Pardaxin

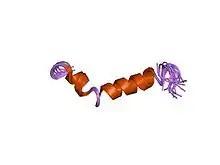
twenty lowest energy structures of pa4 by solution nmr

Pardaxin is a peptide produced by the Red Sea sole (P4, P5) and the Pacific Peacock sole (P1, P2, P3) that is used as a shark repellent. It causes lysis of mammalian and bacterial cells, similar to melittin.